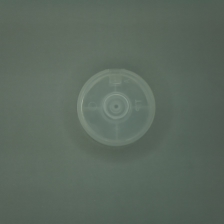
Color: white/transparent
Cap type: flip-top cap